Laplace's Witch (film)

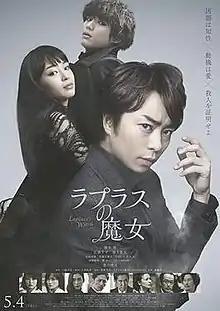

is a 2018 Japanese mystery thriller film directed by Takashi Miike, adapted from the 2015 novel of the same name by Keigo Higashino.